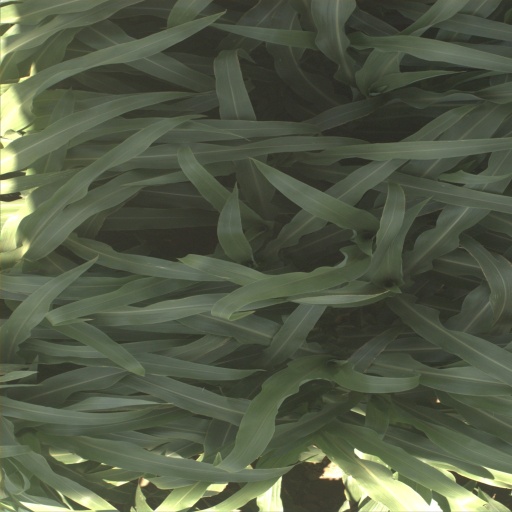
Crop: sorghum